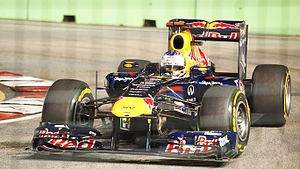
Le Grand Prix automobile de Singapour 2011, disputé le 25 septembre 2011 sur le circuit urbain de Singapour, est la quatorzième manche du championnat 2011 et la 853ᵉ épreuve du championnat du monde de Formule 1 courue depuis 1950. Il s'agit de la quatrième édition du Grand Prix de Singapour comptant pour le championnat du monde.
Le championnat du monde de Formule 1 2011, 62ᵉ édition du championnat du monde des pilotes, est remporté par Sebastian Vettel et par son écurie Red Bull Racing-Renault.